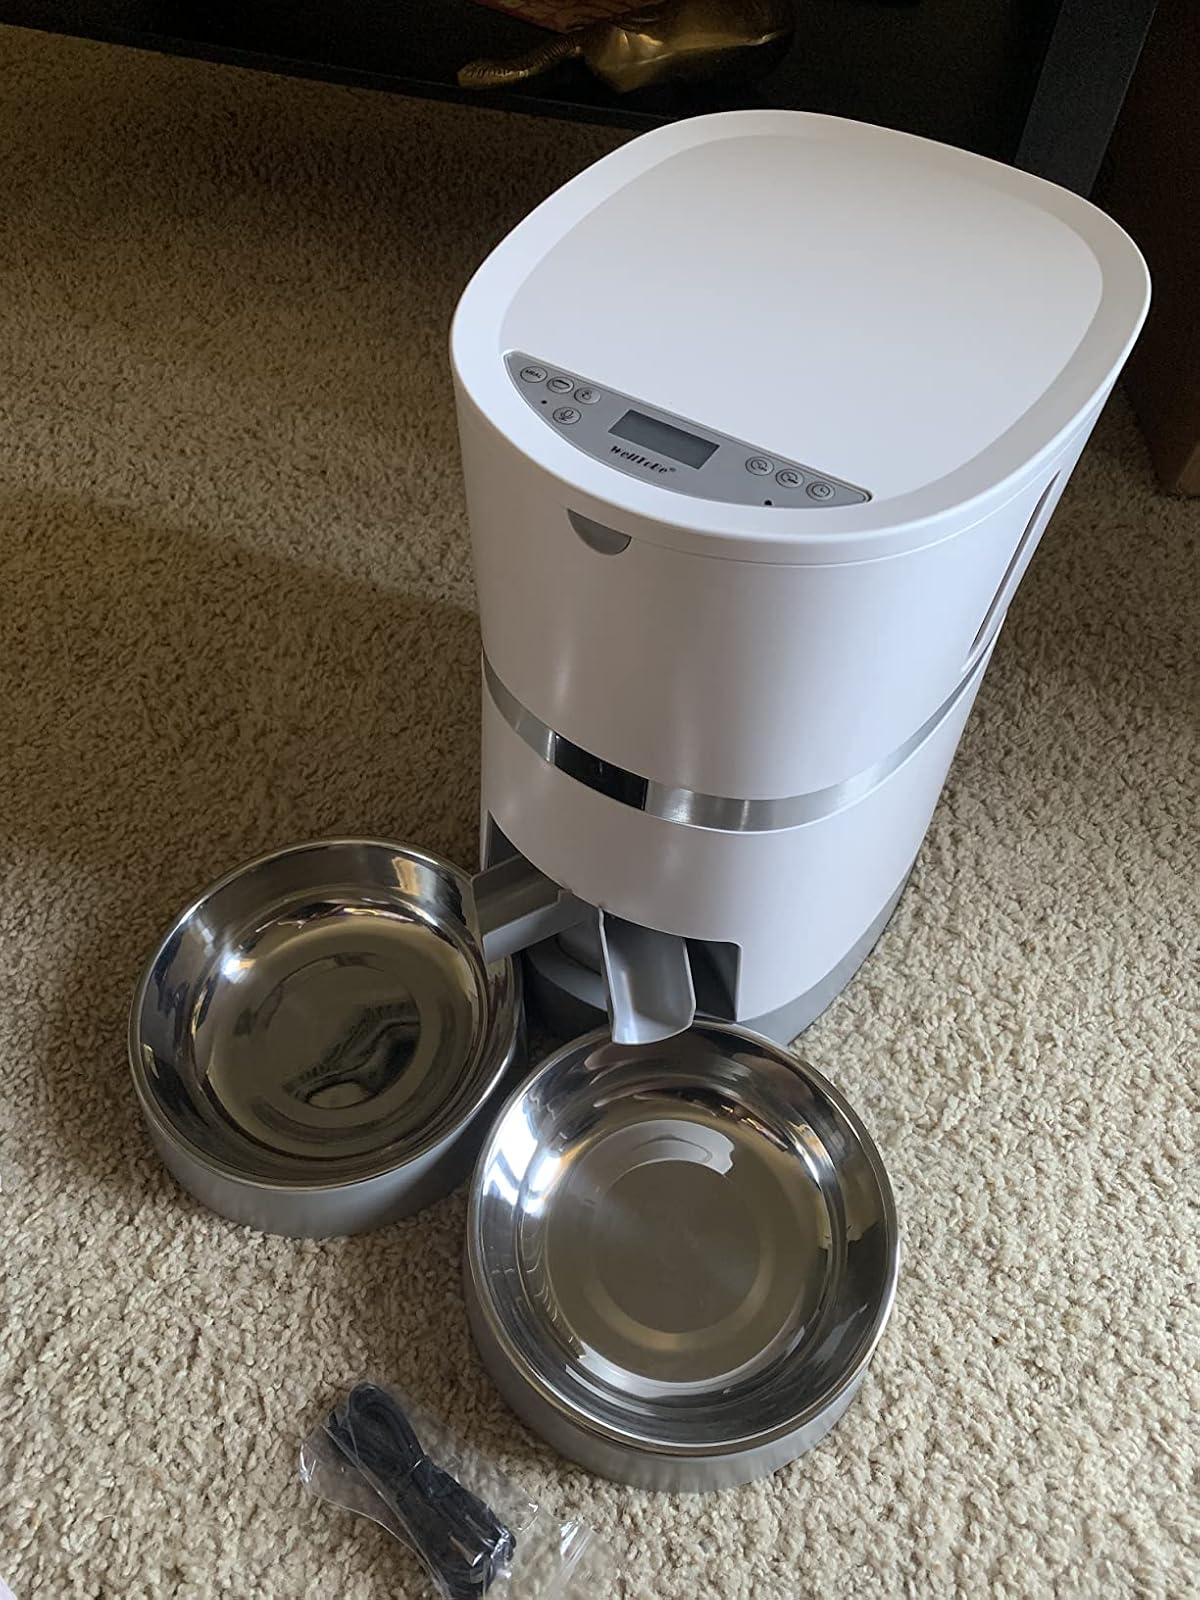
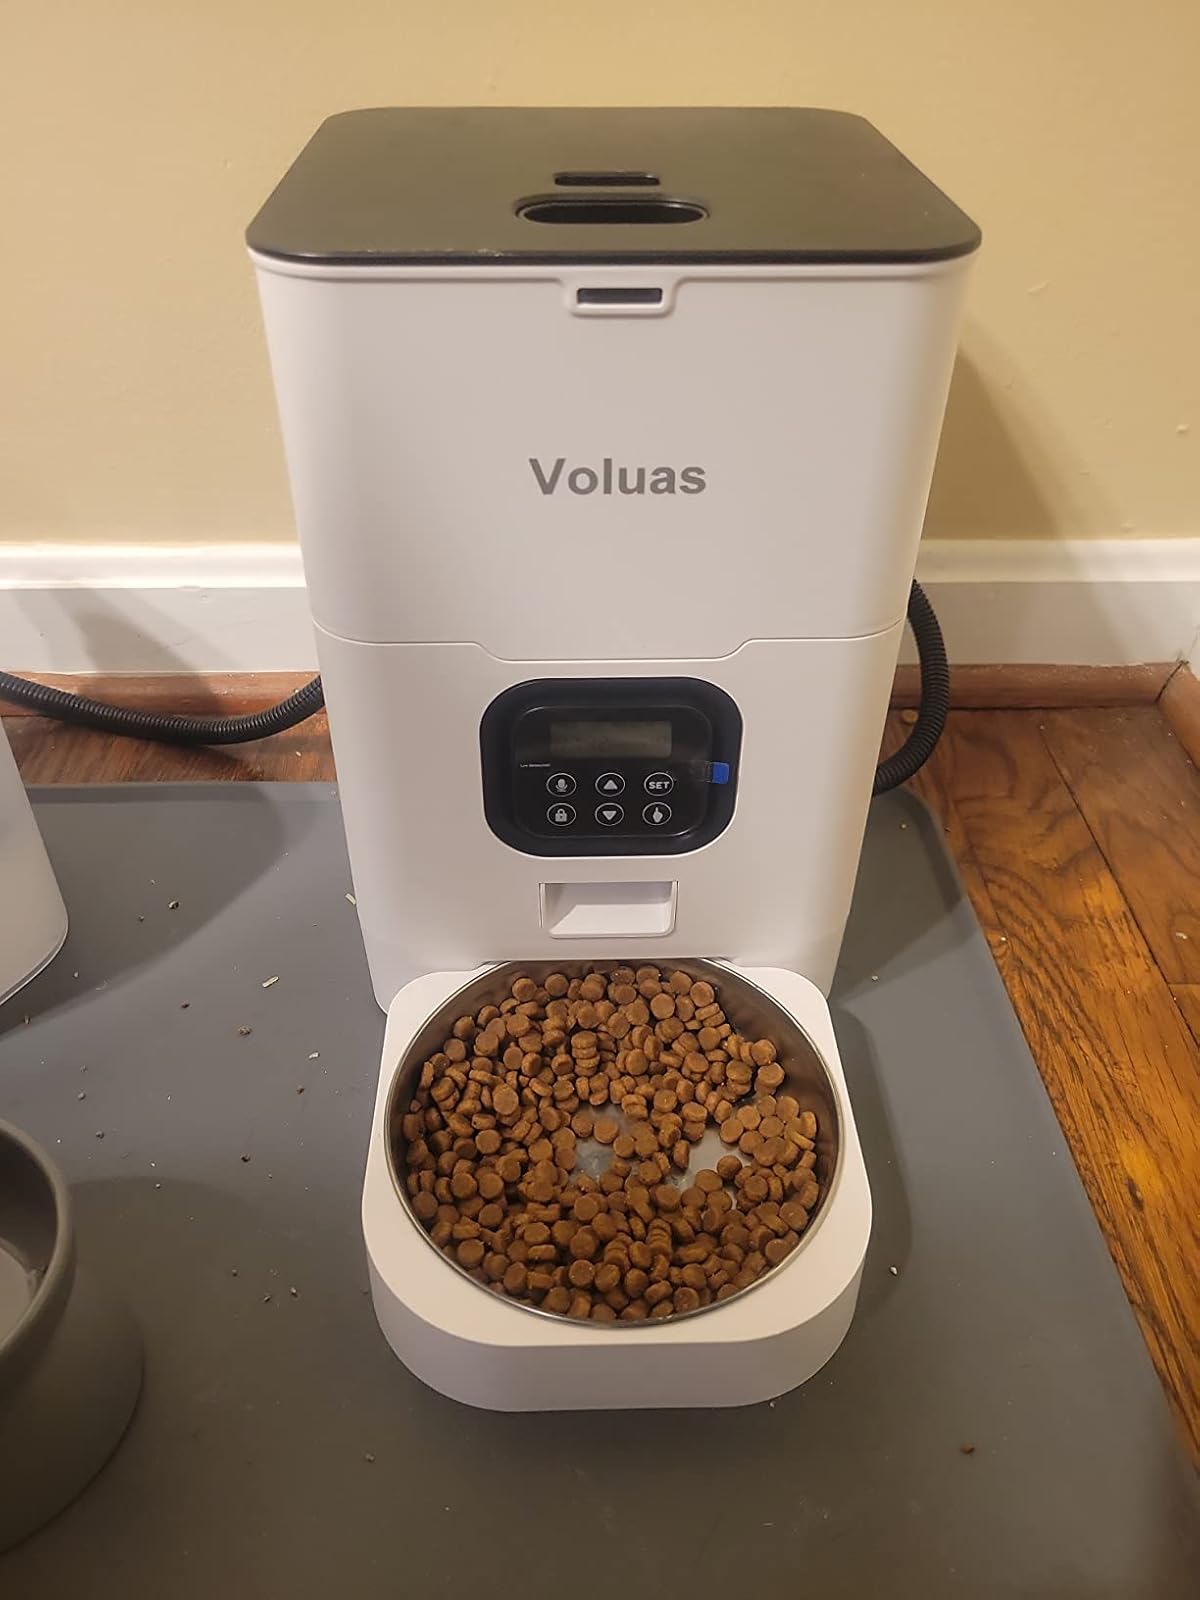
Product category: items_feeder
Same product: no